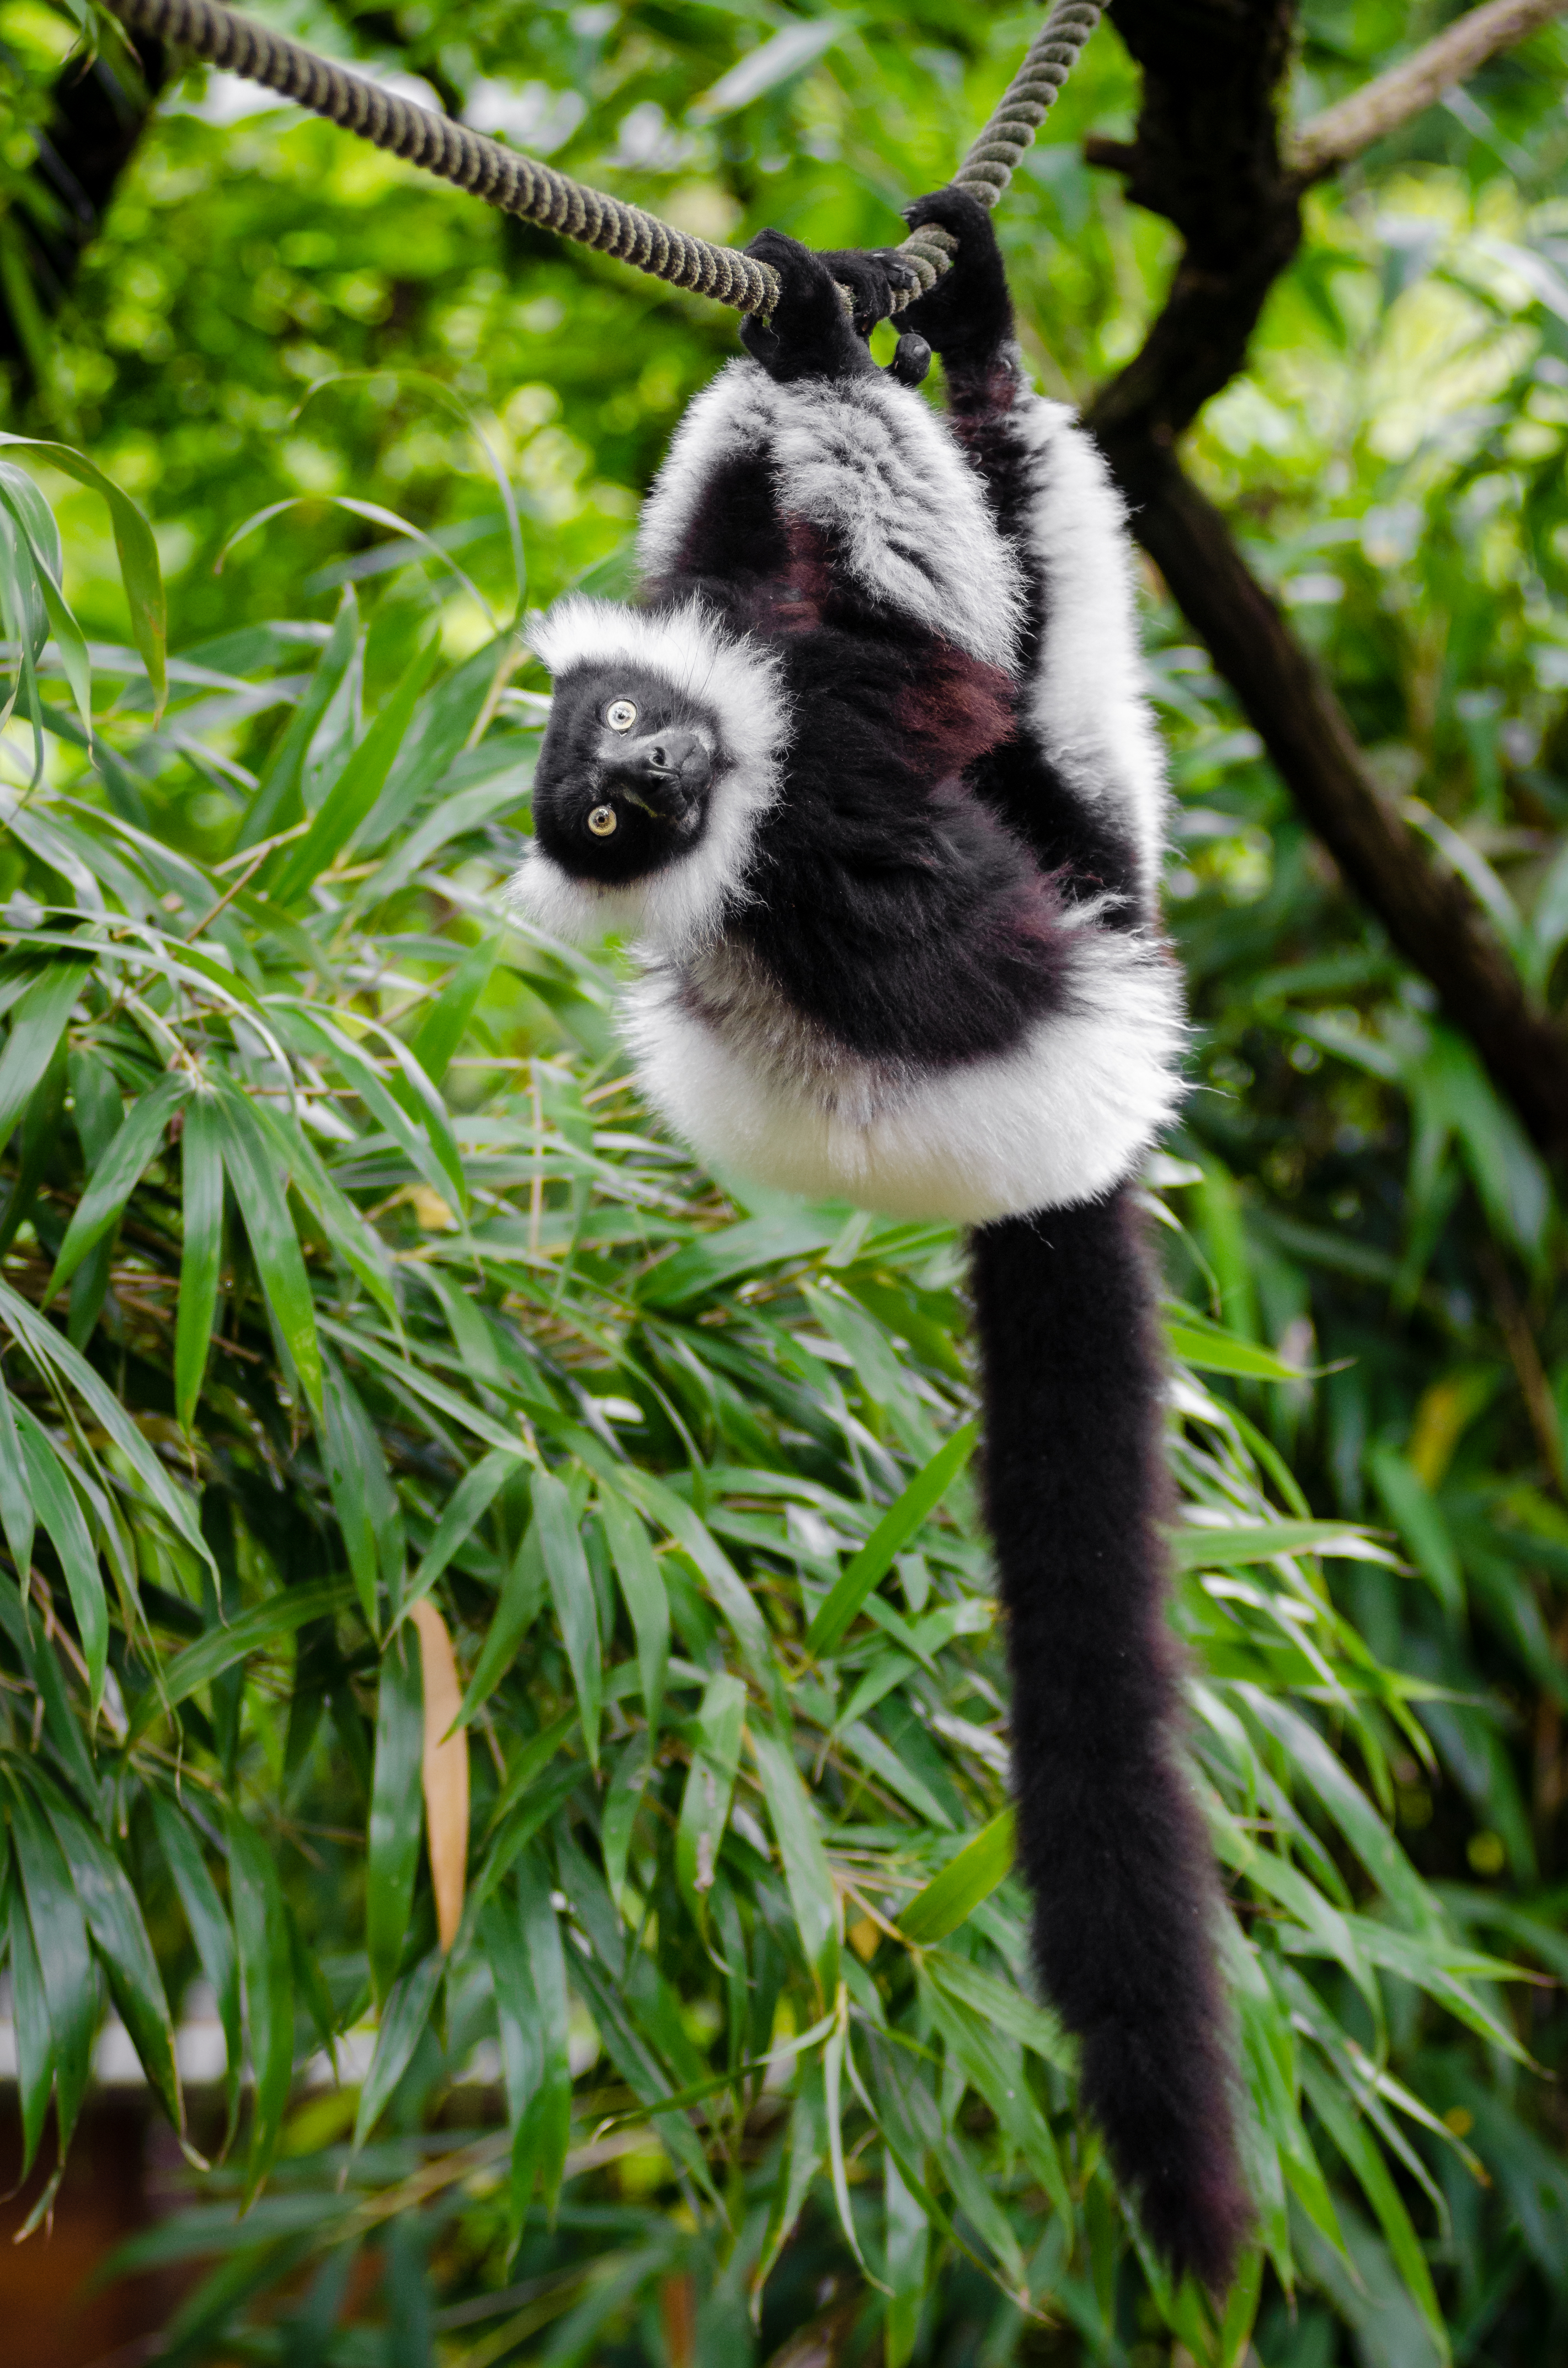
branch, animal, wildlife, zoo, jungle, mammal, fauna, primate, rainforest, madagascar, vertebrate, lemur, giant panda